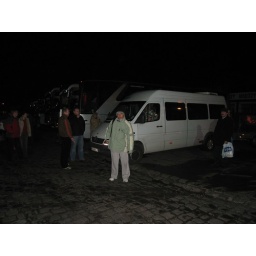
Change over to bus from van in Katowice